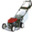
Label: lawn_mower